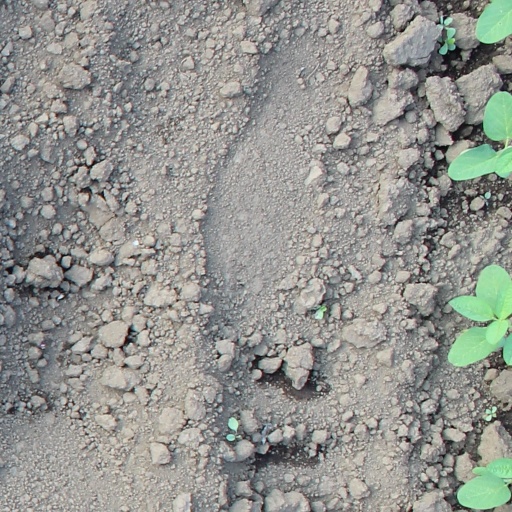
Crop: soybean